Two Under the Stars

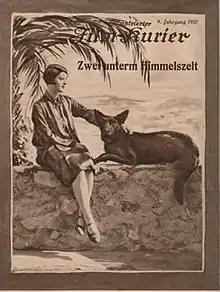

Two Under the Stars (German: Zwei unterm Himmelszelt) is a 1927 German silent film directed by Johannes Guter and Ernst Wolff and starring Margarete Schlegel, Ernst Deutsch and Jean Angelo.